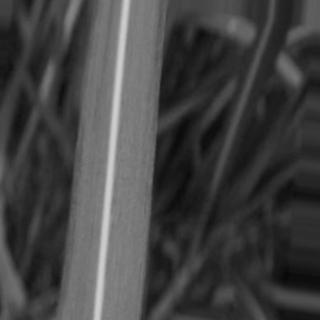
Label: sugarcane_bacterial_blight